Cavite

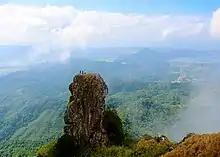

Cavite belongs to Type 1 climate based on the Climate Map of the Philippines by the Philippine Atmospheric, Geophysical and Astronomical Services Administration (PAGASA). Being a Type 1, Cavite has two pronounced seasons – the dry season, which usually begins in November and ends in April, and the rainy season, which starts in May and ends in October. The Köppen Climate Classification sub-type for this climate is "Am" (Tropical Monsoon Climate).